Louis O'Donovan

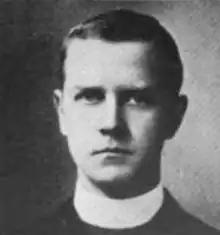

Rev. Msgr. Louis O'Donovan, S.T.L. (July 24, 1872 – October 9, 1949) was an American religious historian and parish priest of St. Martin's Church, Baltimore.